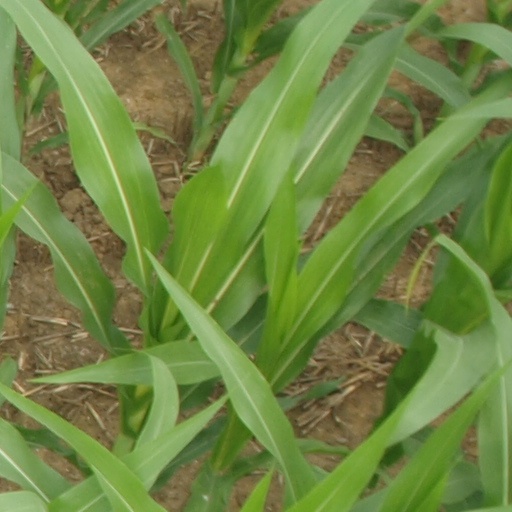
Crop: maize; corn